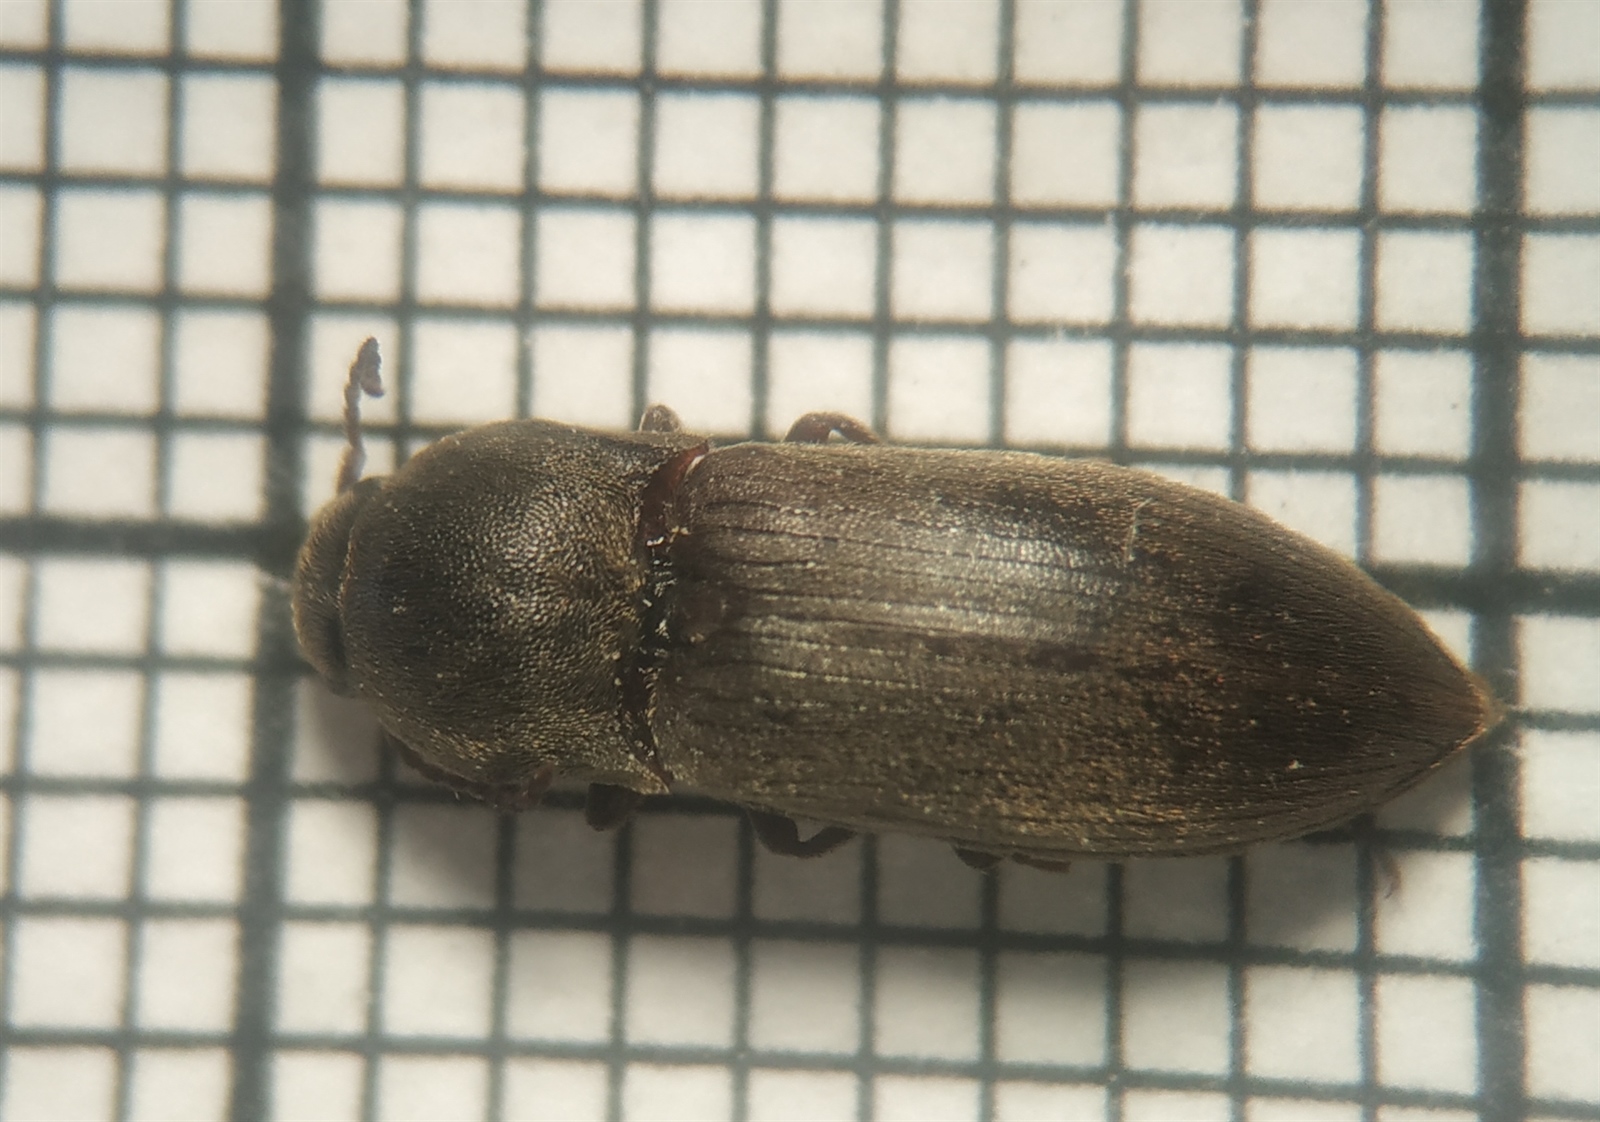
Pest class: clickbeetles_wireworms